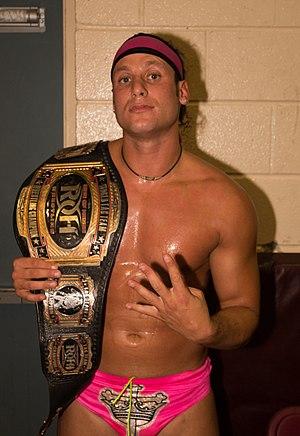
Matthew Marinelli est un catcheur américain plus connu sous le nom de Matt Taven. Il travaille actuellement à la Ring of Honor.